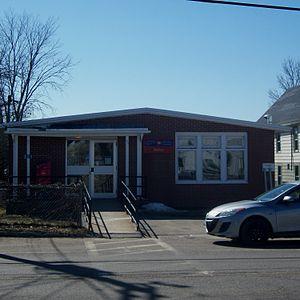
Norton est un village du comté de Kings, située au sud du Nouveau-Brunswick.